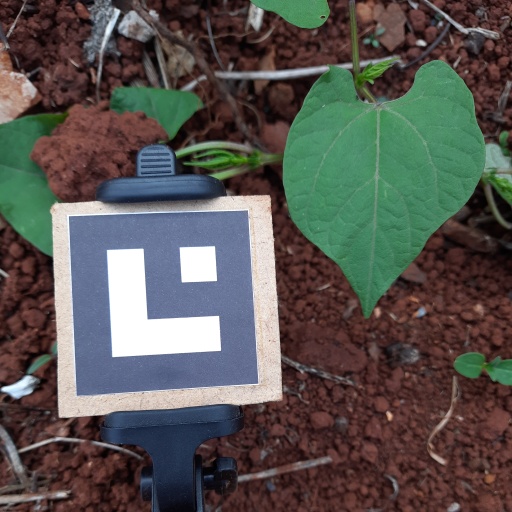
Observations: wavy surface, no eating holes, under shade